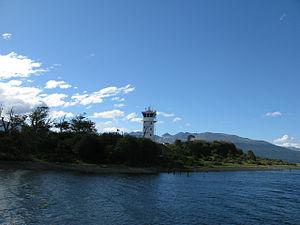
Aéroport Guardia Marina Zañartu